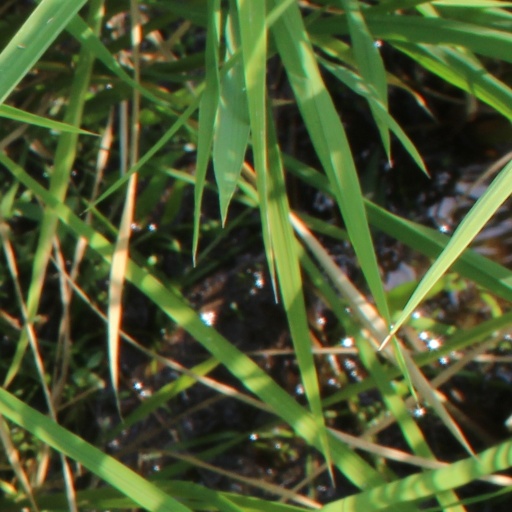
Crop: rice